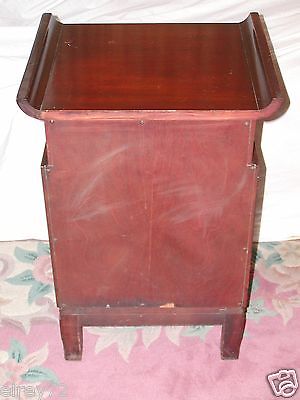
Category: table